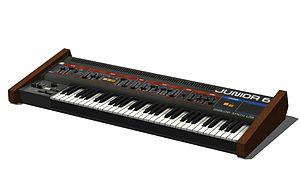
Le Juno 6 est un synthétiseur analogique polyphonique créé par la société Roland en 1982. Il est le premier modèle d'une série du même nom.